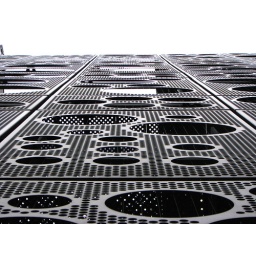
This facade covering sets this building apart from the others in this block.